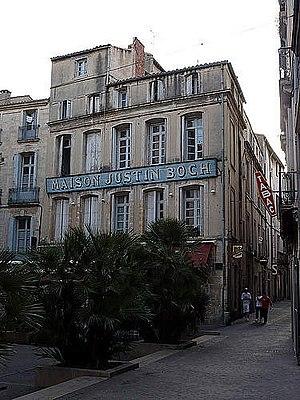
vielle façade d'immeuble sur la place Saint-Côme de Montpellier
Montpellier — prononcé [mɔ̃.pə.lje] ou [mɔ̃.pɛ.lje] — est une commune française, préfecture du département de l’Hérault. Capitale de l'ancienne région administrative Languedoc-Roussillon, elle est le centre d'une métropole et un pôle d'équilibre de la région Occitanie, où se déroulent les assemblées plénières. Montpellier se situe dans le Sud de la France, sur un grand axe de communication joignant l'Espagne à l'ouest, à l'Italie à l'est. Proche de la mer Méditerranée, cette ville a comme voisines Béziers à 69 km au sud-ouest et Nîmes à 52 km au nord-est.